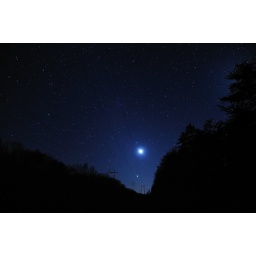
A night at the lake up in the power lines enjoying a clear sky full of stars and the moon.